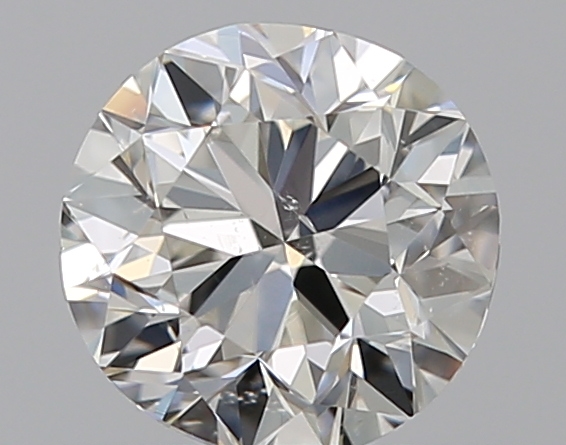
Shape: round
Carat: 0.5
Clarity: SI1
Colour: H
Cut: GD
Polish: VG
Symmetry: F
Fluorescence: N
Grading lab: GIA
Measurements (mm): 4.88 x 4.97 x 3.18